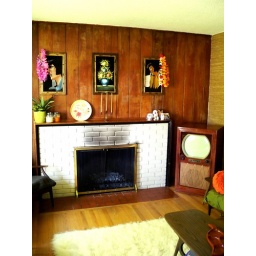
A finished look!...almost.I need a pole lamp or swag lamp above the tv, I think. Or a panther.